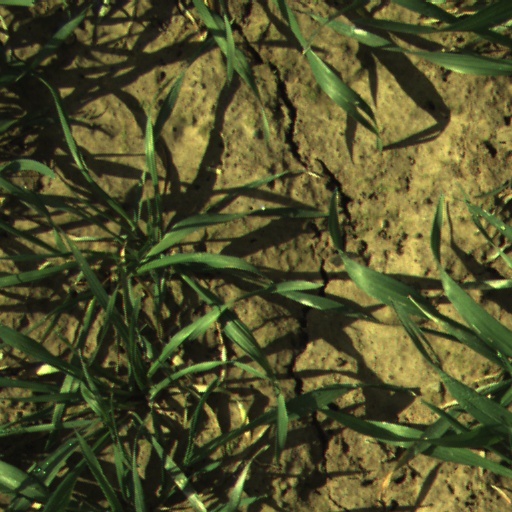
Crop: wheat